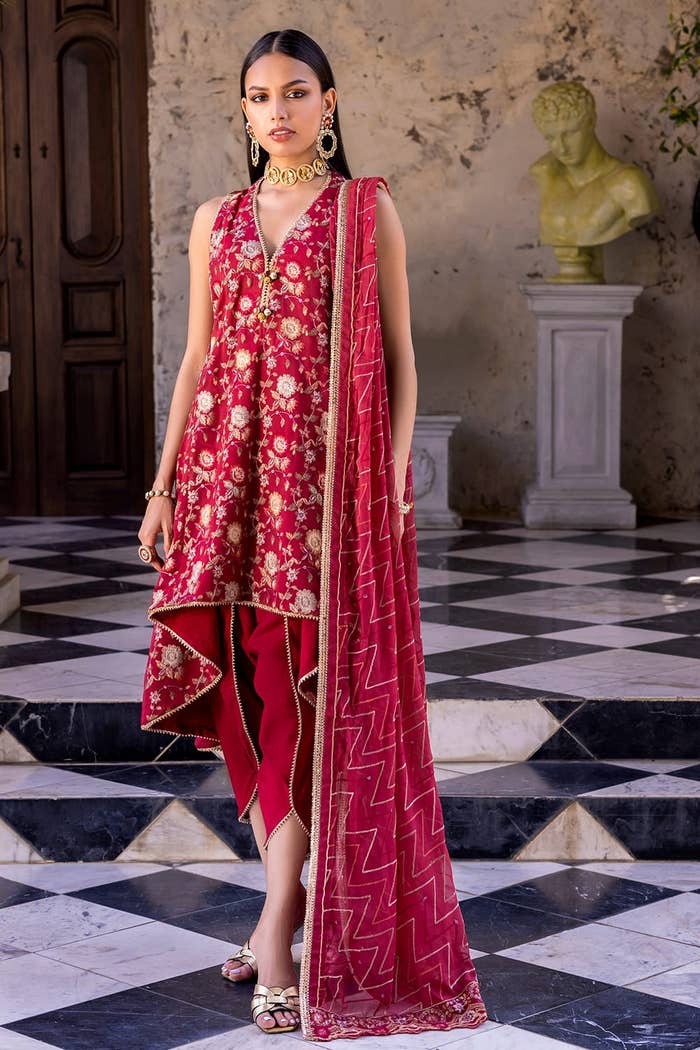
burgundy embroidered salwar suit